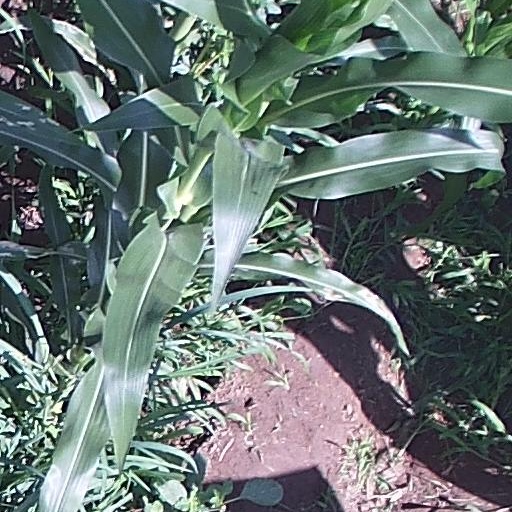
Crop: maize; corn